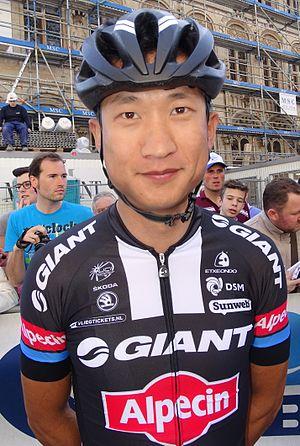
Reportage réalisé le mercredi 15 avril à l'occasion du départ de la Flèche brabançonne 2015 à Louvain, Belgique.
Ji Cheng, né le 15 juillet 1987 à Harbin, est un coureur cycliste chinois. Professionnel de 2006 à 2016, il est le premier Chinois à avoir participé au Tour de France, en 2014.
La saison 2015 de l'équipe cycliste Giant-Alpecin est la onzième de cette équipe.